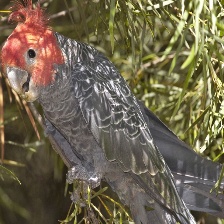
Species: GANG GANG COCKATOO
Scientific name: CALLOCEPHALON FIMBRIATUM
ImageNet parent category: sulphur-crested_cockatoo